Solvathellam Unmai (film)

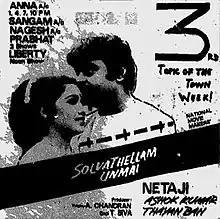
Poster

Solvathellam Unmai is 1987 Indian Tamil-language thriller film directed by Netaji, starring Vijayakanth and Rekha. It was released on 23 January 1987.